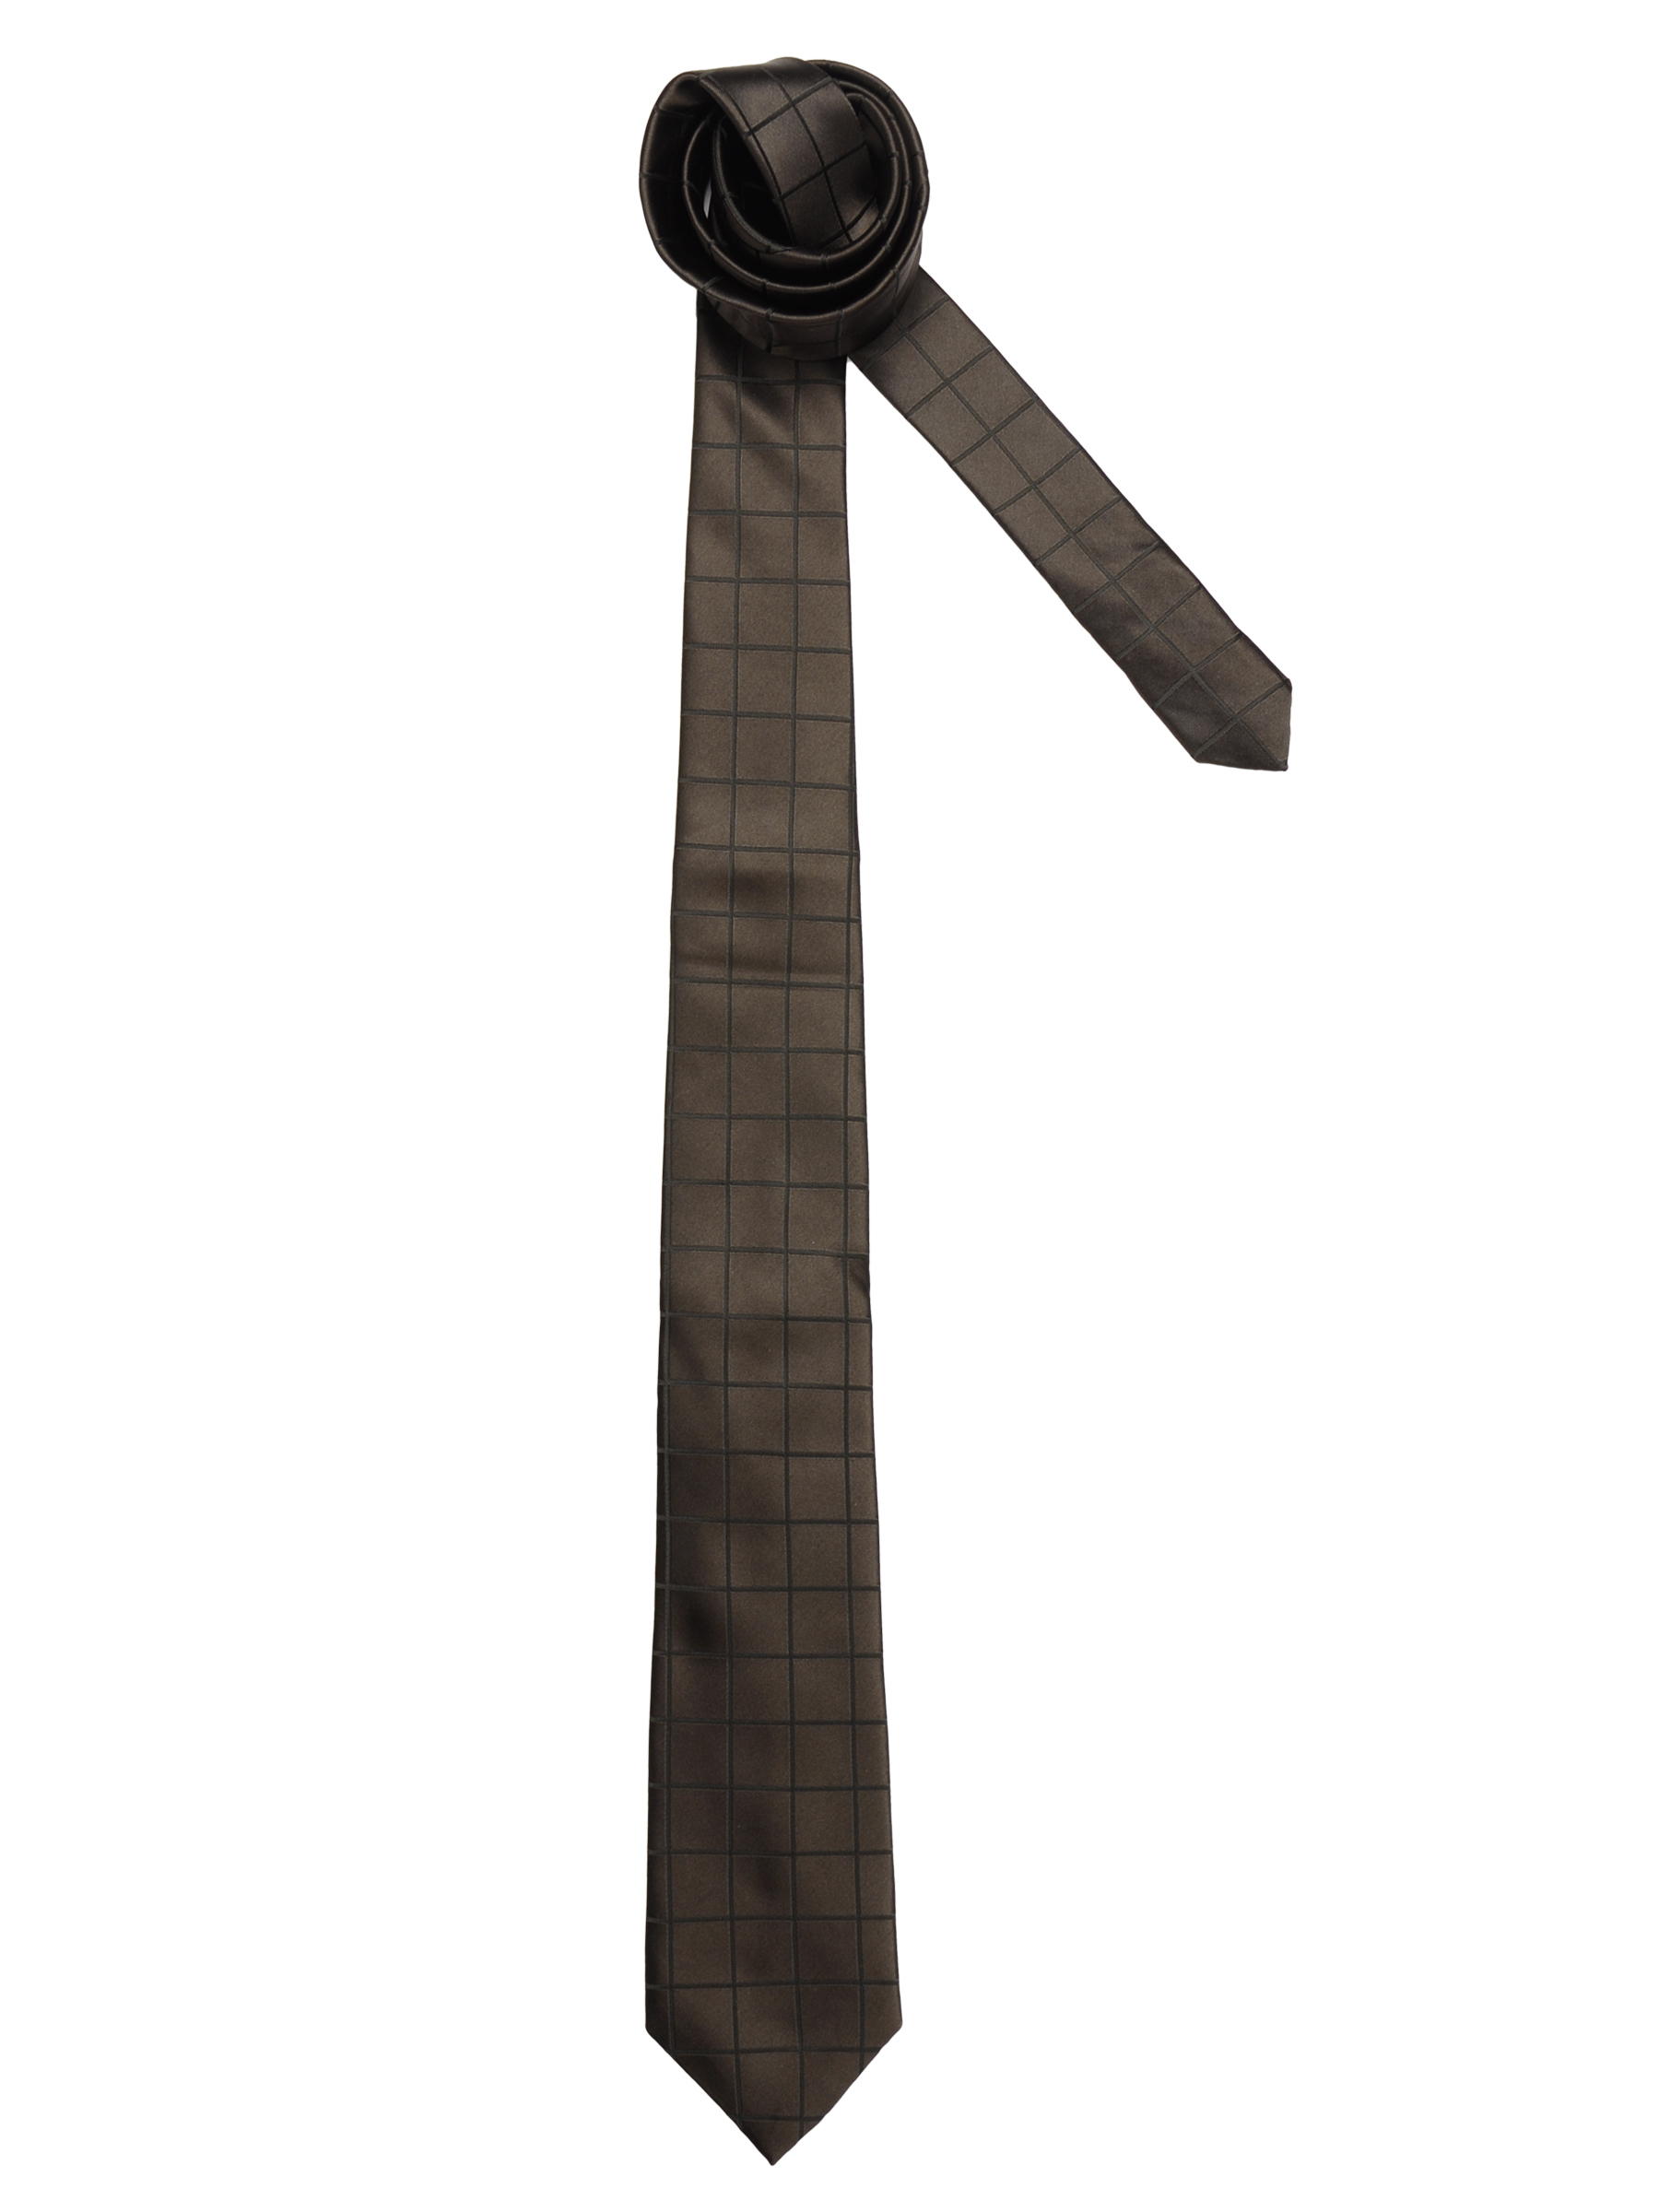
Turtle Men Check Brown Ties
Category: Accessories / Ties / Ties
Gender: Men
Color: Brown
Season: Fall 2011
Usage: Formal